Mark Levine (Virginia politician)

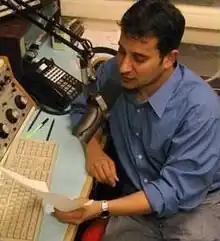
Levine in 2003

In 2003, Levine began hosting the radio show "Mark Levine's Inside Scoop on Washington" on WAGE in Leesburg, Virginia and began in 2005 his local Fairfax County, Virginia television show "The Inside Scoop". Levine has also hosted The AM Alternative, co-hosted The Raucous Caucus and News Views, and served as a weekly guest host of The Leslie Marshall Show. Levine was the only non-African-American host on XM/Sirius The Power. Today, Levine's program is carried on 43 radio stations nationwide and locally on WPFW (89.3 FM)'s Pacifica Radio. From July to December 2007, Levine hosted the television show "The American Dream" on Press TV, until, he says, Press TV tried to censor him.